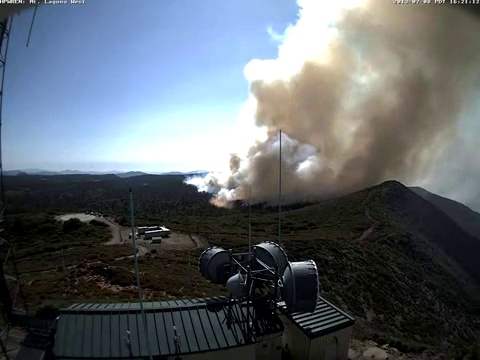
Fire: no
Smoke: yes